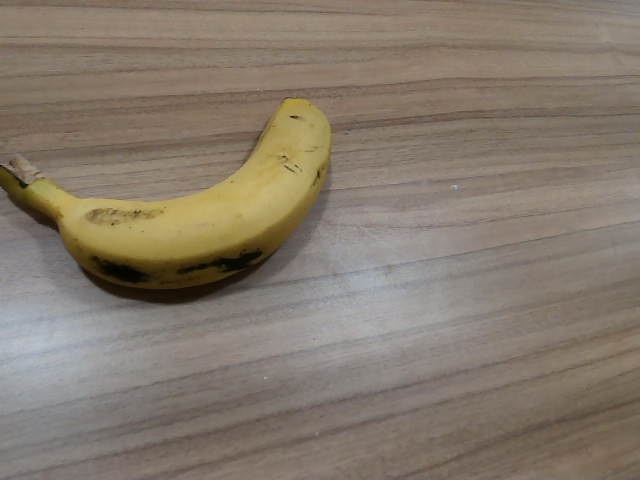
Label: Ripe_Banana